Alanna Ubach

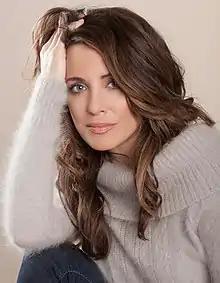
Ubach in 2019

Alanna Ubach (born October 3, 1975) is an American actress. She is known for her roles as Serena McGuire in "Legally Blonde" (2001) and "" (2003), Isabel Villalobos in "Meet the Fockers" (2004), Maria in "" (1993), Noreen in "The Brady Bunch Movie" (1995), Jane in "Clockwatchers" (1997), Naomi in "Waiting..." (2005) and "Still Waiting..." (2009), Margaret in "Being Us" (2011), Jeanine Pirro in "Bombshell" (2019), and the voice of Mamá Imelda in "Coco" (2017), as well as Jo Hernandez-Frumpkis on "Girlfriends' Guide to Divorce", Suze Howard on "Euphoria", Amy Hobbs on "See Dad Run", Tessa Flores on "Guilty Party", Carol Atkinson on "The Flight Attendant", and Susan Bennett on "Ted".